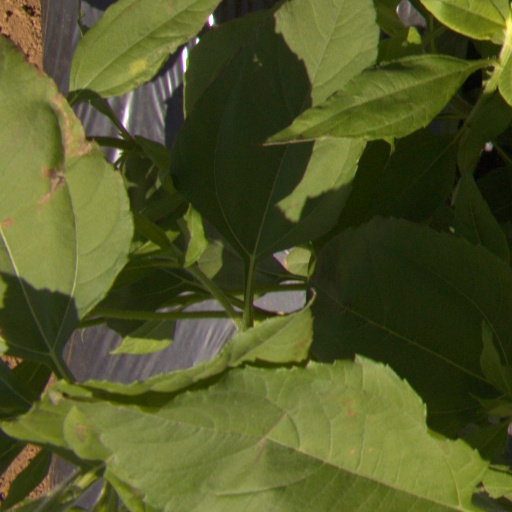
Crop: Jerusalem artichoke